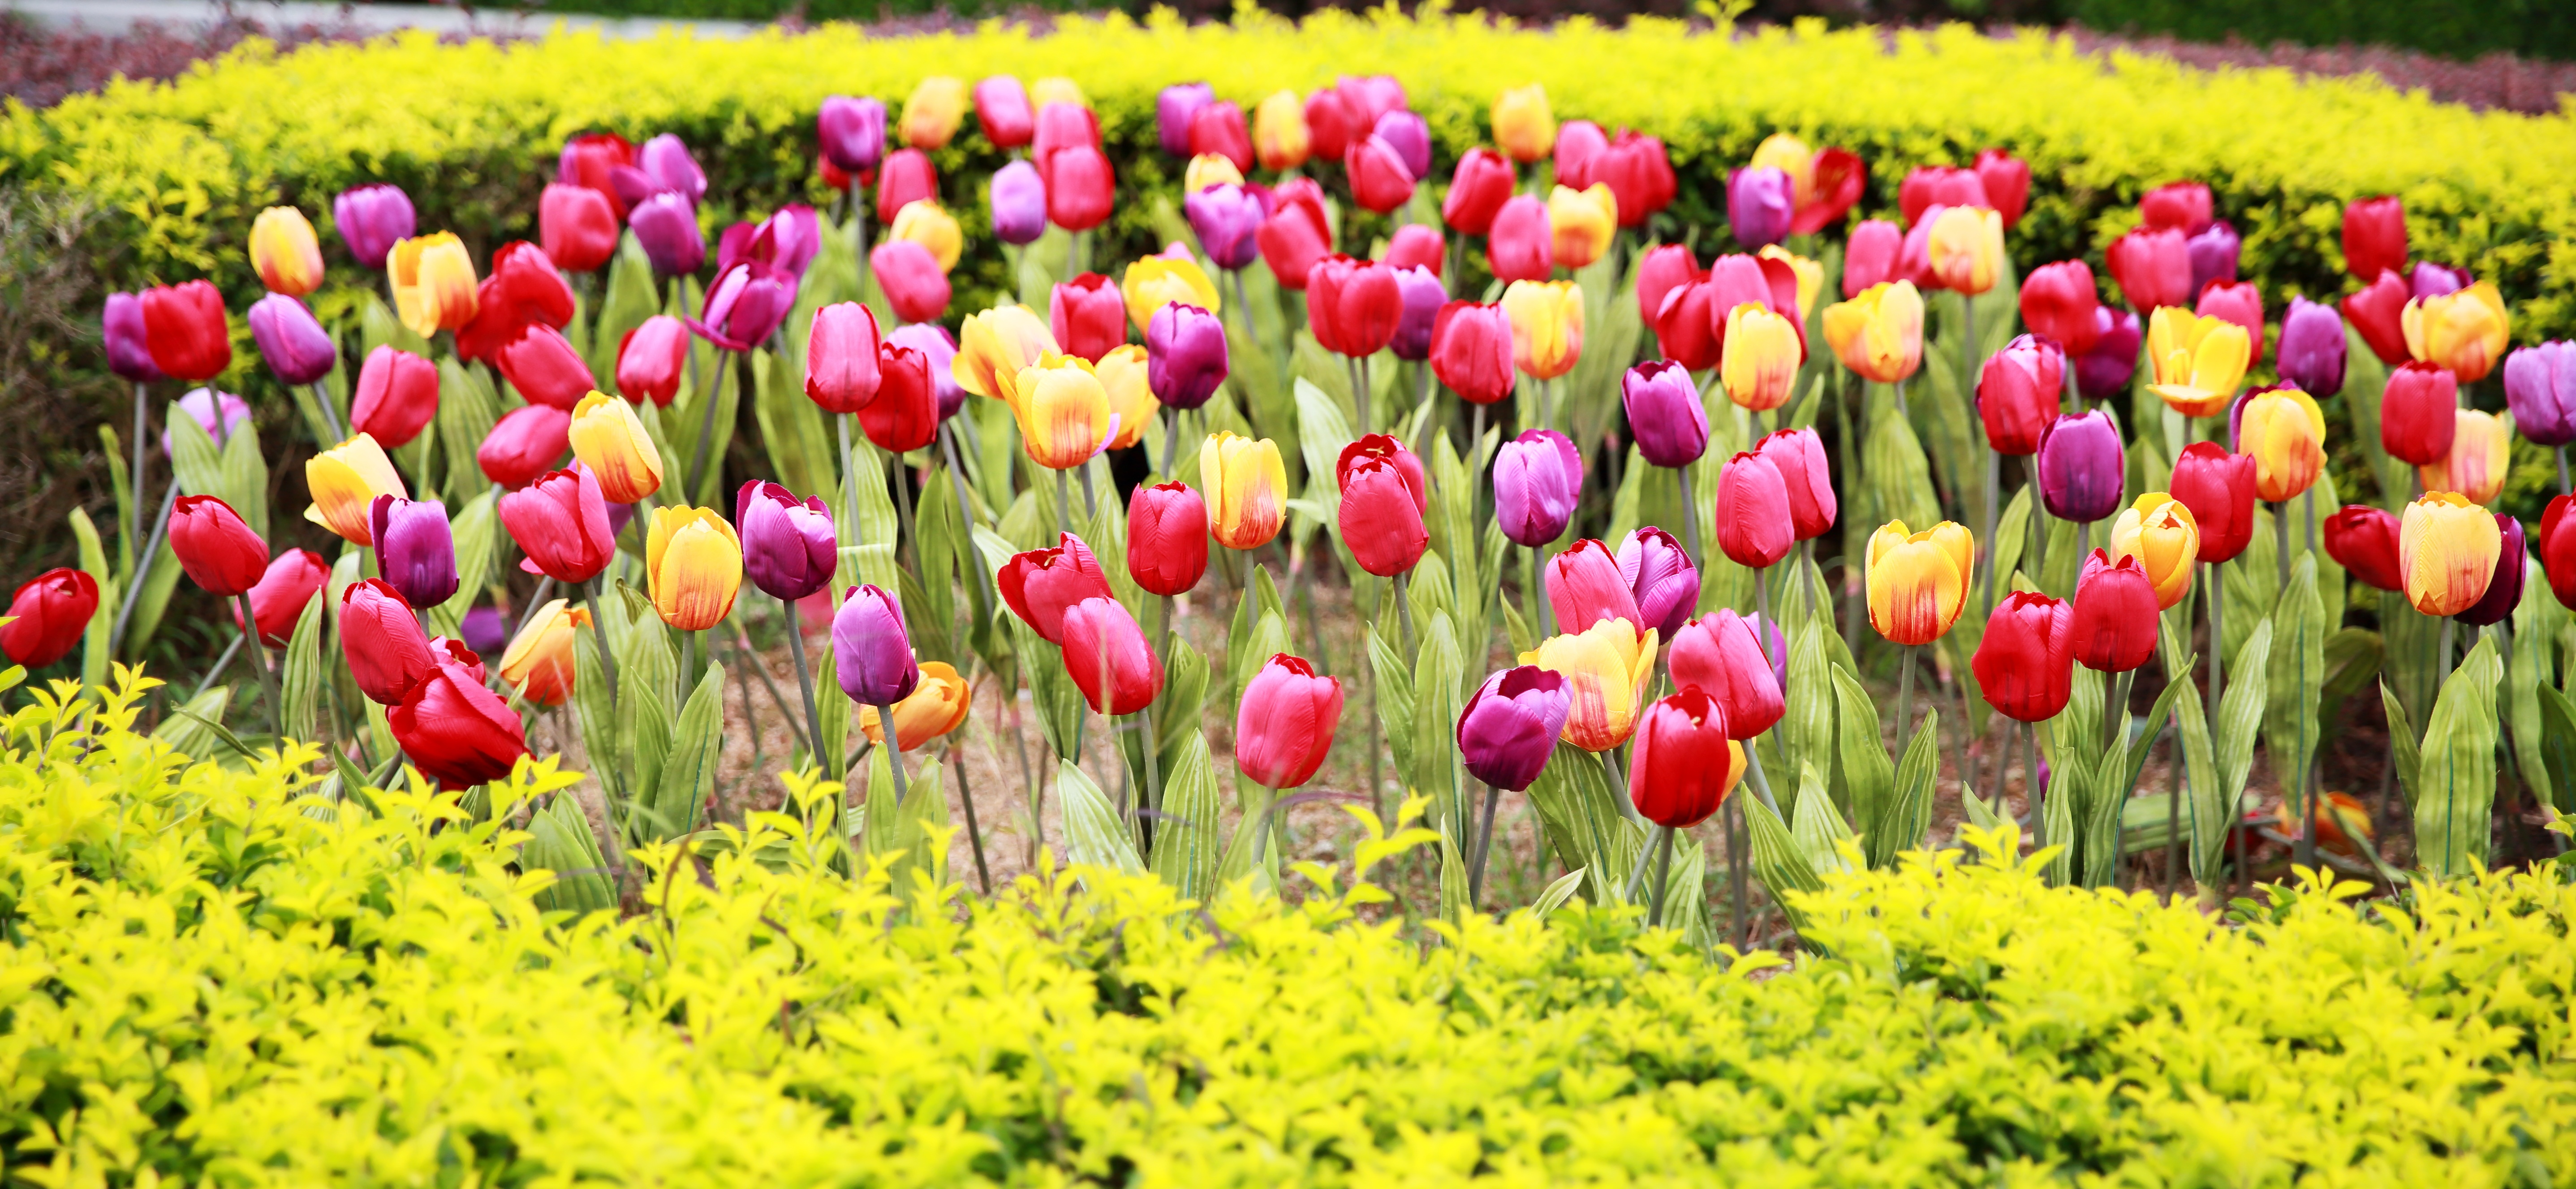
plant, field, flower, summer, tulip, spring, colorful, yellow, garden, meadows, flowering plant, lily family, lifelike, land plant